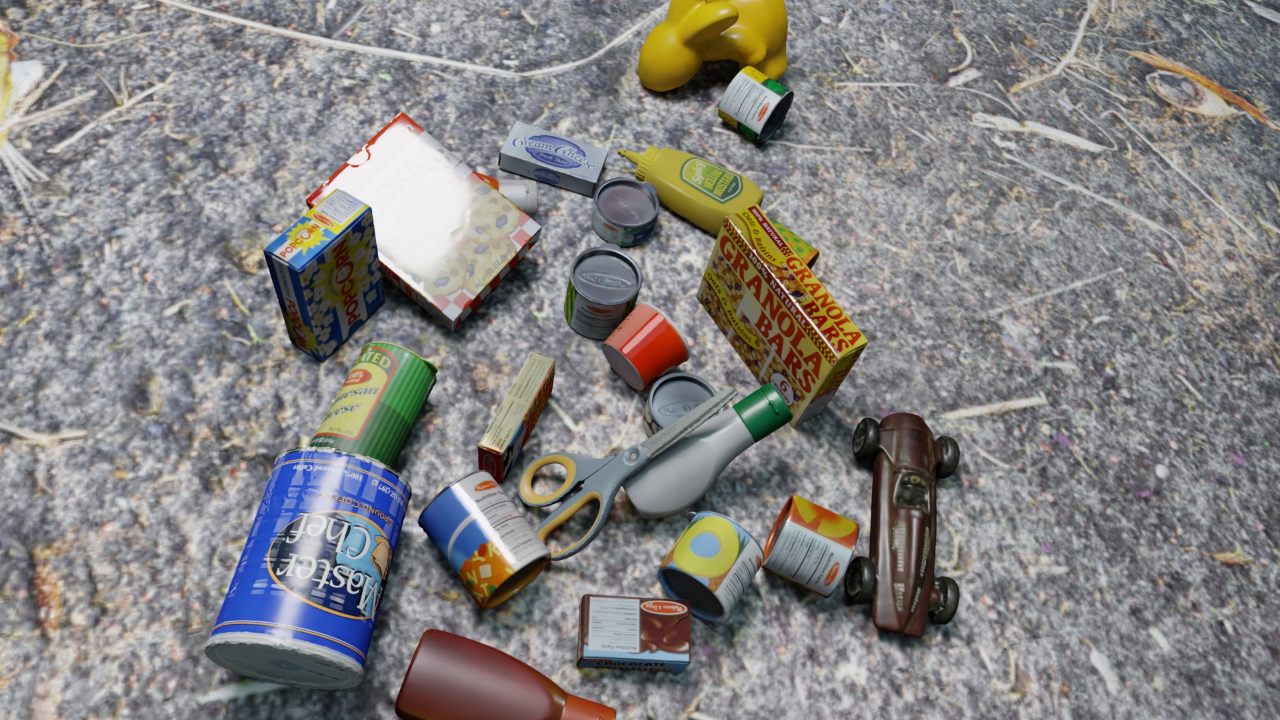
Question:
What are the five normalized (x, y) points between 0 and 1 in the image that outline the grasp plane for the bottle of tangy BBQ sauce? Your answer should be as Grasp center: [], Left finger base: [], Right finger base: [], Left finger tip: [], Right finger tip: [].
Answer: Grasp center: [0.322656, 0.872222], Left finger base: [0.310937, 0.966667], Right finger base: [0.333594, 0.791667], Left finger tip: [0.314844, 1.026389], Right finger tip: [0.335156, 0.85]